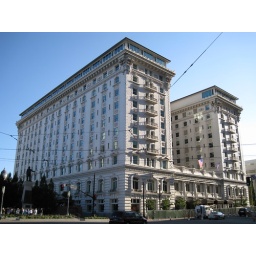
Located at Main Street and South Temple in Salt Lake City, Utah. This building also houses an LDS Chapel